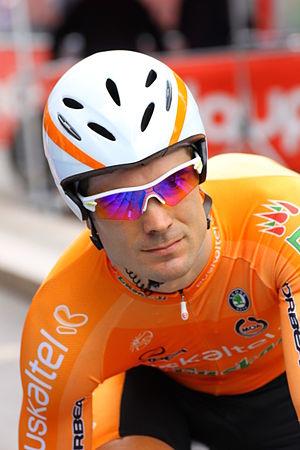
Pablo Urtasun au départ du contre-la-montre du Critérium du Dauphiné 2011 à Grenoble
Pablo Urtasun Pérez, né le 29 mars 1980 à Urdiain, est un coureur cycliste espagnol, reconverti en directeur sportif. Il est actuellement directeur sportif de l'équipe Ukyo.